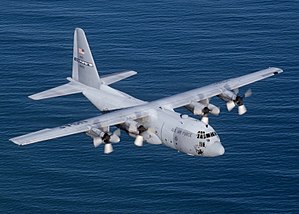
Lockheed Martin C-130 Hercules
Ligevinget fly med fire turboprop motorer
"Lockheed C-130 Hercules er et amerikansk firemotors turboprop militært transportfly designet og oprindeligt bygget af Lockheed. Flyet er i stand til at benytte uforberedte landingsbaner for start og landing, og var oprindeligt designet til troppetransport, evakuering af tilskadekomne, og almindelig godstransport. Det alsidigt anvendelige flystel er blevet benyttet i et stort antal andre roller, Blandt andet som ""gunship"", til at aflevere faldskærmstropper, til search and rescue, til at understøtte videnskabelig forskning, udføre vejrrekognoscering, som tankfly til lufttankning og luftbrandslukning, og til farvandsovervågning. Det er i øjeblikket det primære taktiske transportfly for et stort antal militære styrker verden over; flyet er i tjeneste i over 60 lande. Der findes mere end 40 varianter af Hercules, heriblandt en civil version som bliver markedsført som Lockheed L-100.